List of birds of Botswana

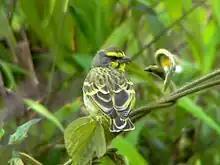
Yellow-fronted canary

Old World flycatchers are a large group of small passerine birds native to the Old World. They are mainly small arboreal insectivores. The appearance of these birds is highly varied, but they mostly have weak songs and harsh calls.